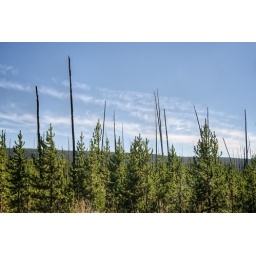
Old trees torched by forest fires are quickly replaced with new ones.